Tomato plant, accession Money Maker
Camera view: horizontal (90 deg, fisheye); turntable rotation: 270 degrees
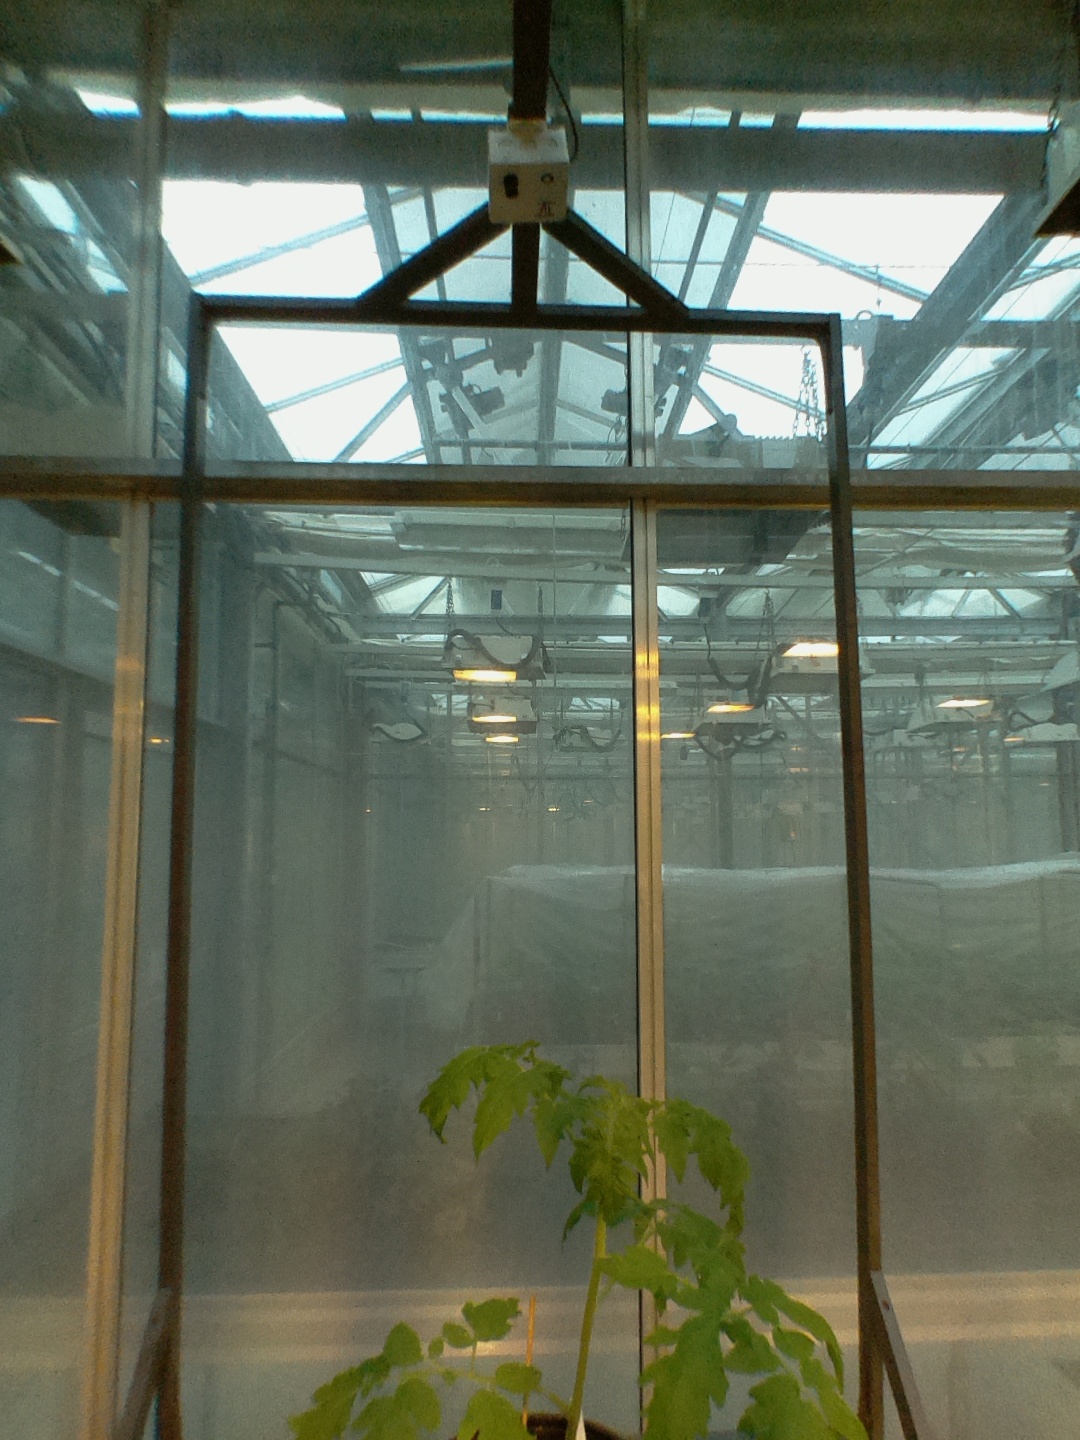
BBCH growth stage 14: 8 of true leaves visible